George Wendt

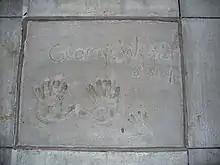
Wendt's handprints in concrete, in front of Hollywood Hills Amphitheater at Walt Disney World's Disney's Hollywood Studios theme park

Following his success on "Cheers", Wendt starred in the short-lived "The George Wendt Show", which featured him as a garage mechanic with a radio show, based on the NPR radio show "Car Talk". "The George Wendt Show" aired from March through April 1995. Wendt also appeared on "The Larry Sanders Show" as a guest on the show. Wendt starred as the killer in one of the last episodes of the TV series "Columbo", portraying a thoroughbred horse owner in the 1995 episode "Strange Bedfellows". Wendt appeared as himself on "Seinfeld" and reprised the character Norm Peterson on "The Simpsons" episode "Fear of Flying", two episodes of "Family Guy", "Road to Rupert" and "Three Kings", and the "Frasier" episode "Cheerful Goodbyes". In the same year as his "Frasier" guest appearance, Wendt played the bartender to Ted Danson's character in "Becker" (the inverse of their relationship on "Cheers"). In 1994, he played the Lumber store guy in the film "The Little Rascals". In 1995, he appeared in the film "Man of the House" as Chet Bronski, the stepfather of Norman (Zachary Browne), starring with Chevy Chase, Jonathan Taylor Thomas, and Farrah Fawcett. He also portrayed Martin Barnfield in the Spice Girls' movie "Spice World" (1997), and played the role of Old Man Dunphy's closeted homosexual friend Joey in the 1999 film "Outside Providence".